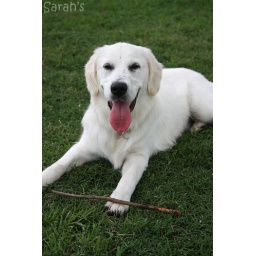
Taking a break from running around chasing the ball on the oval to chew a stick :)